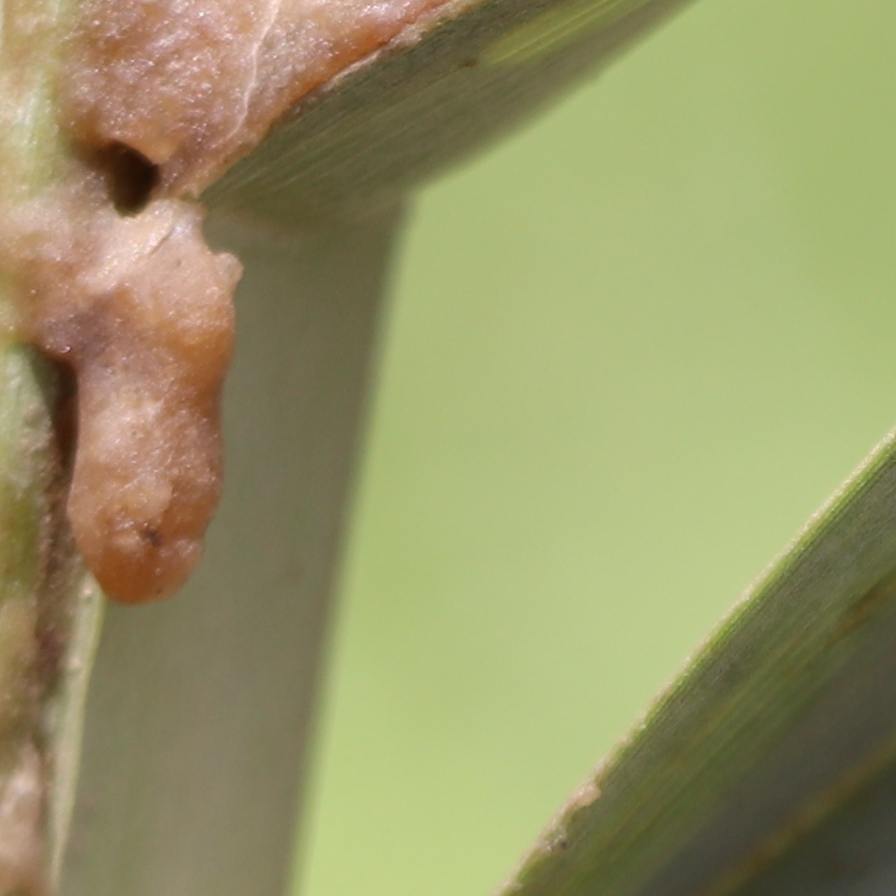
Label: Honey